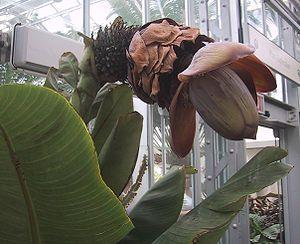
Le genre Ensete est un des trois genres de la famille des Musaceae dont les fruits sont des petites bananes.